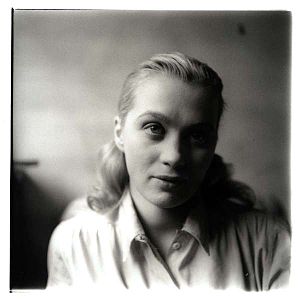
Mai Zetterling
Mai Elisabeth Zetterling var en svensk skuespiller og instruktør.